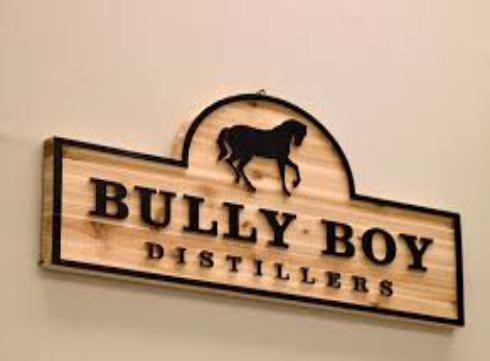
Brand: Bully Boy Distillers
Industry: Food